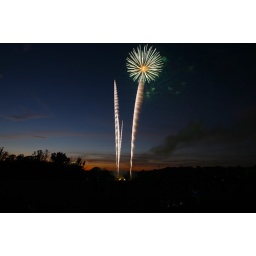
A bouquet of 4th of July &amp;quot;Flowers&amp;quot; with one stem missing it's flower in the fading light of the setting sun.